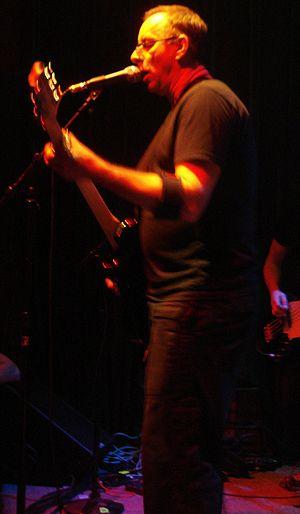
Colin Newman est un musicien, producteur de musique et propriétaire de label anglais. Il est membre du groupe d'art rock/post-punk Wire et a collaboré à d'autres formations musicales.